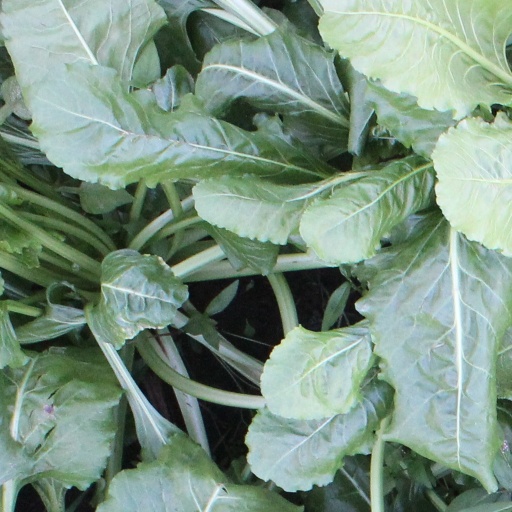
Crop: sugar beet